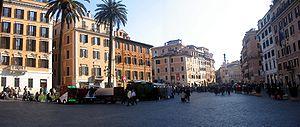
Shandurai est un film italo-britannique réalisé par Bernardo Bertolucci, sorti en 1998.